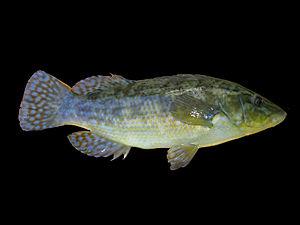
Les Labridae, ou communément nommés les Labres, représentent une vaste famille de poissons avec plus de 500 espèces distinctes. Ils constituent la deuxième plus grande famille des poissons marins et la troisième plus importante famille de l'ordre des Perciformes.